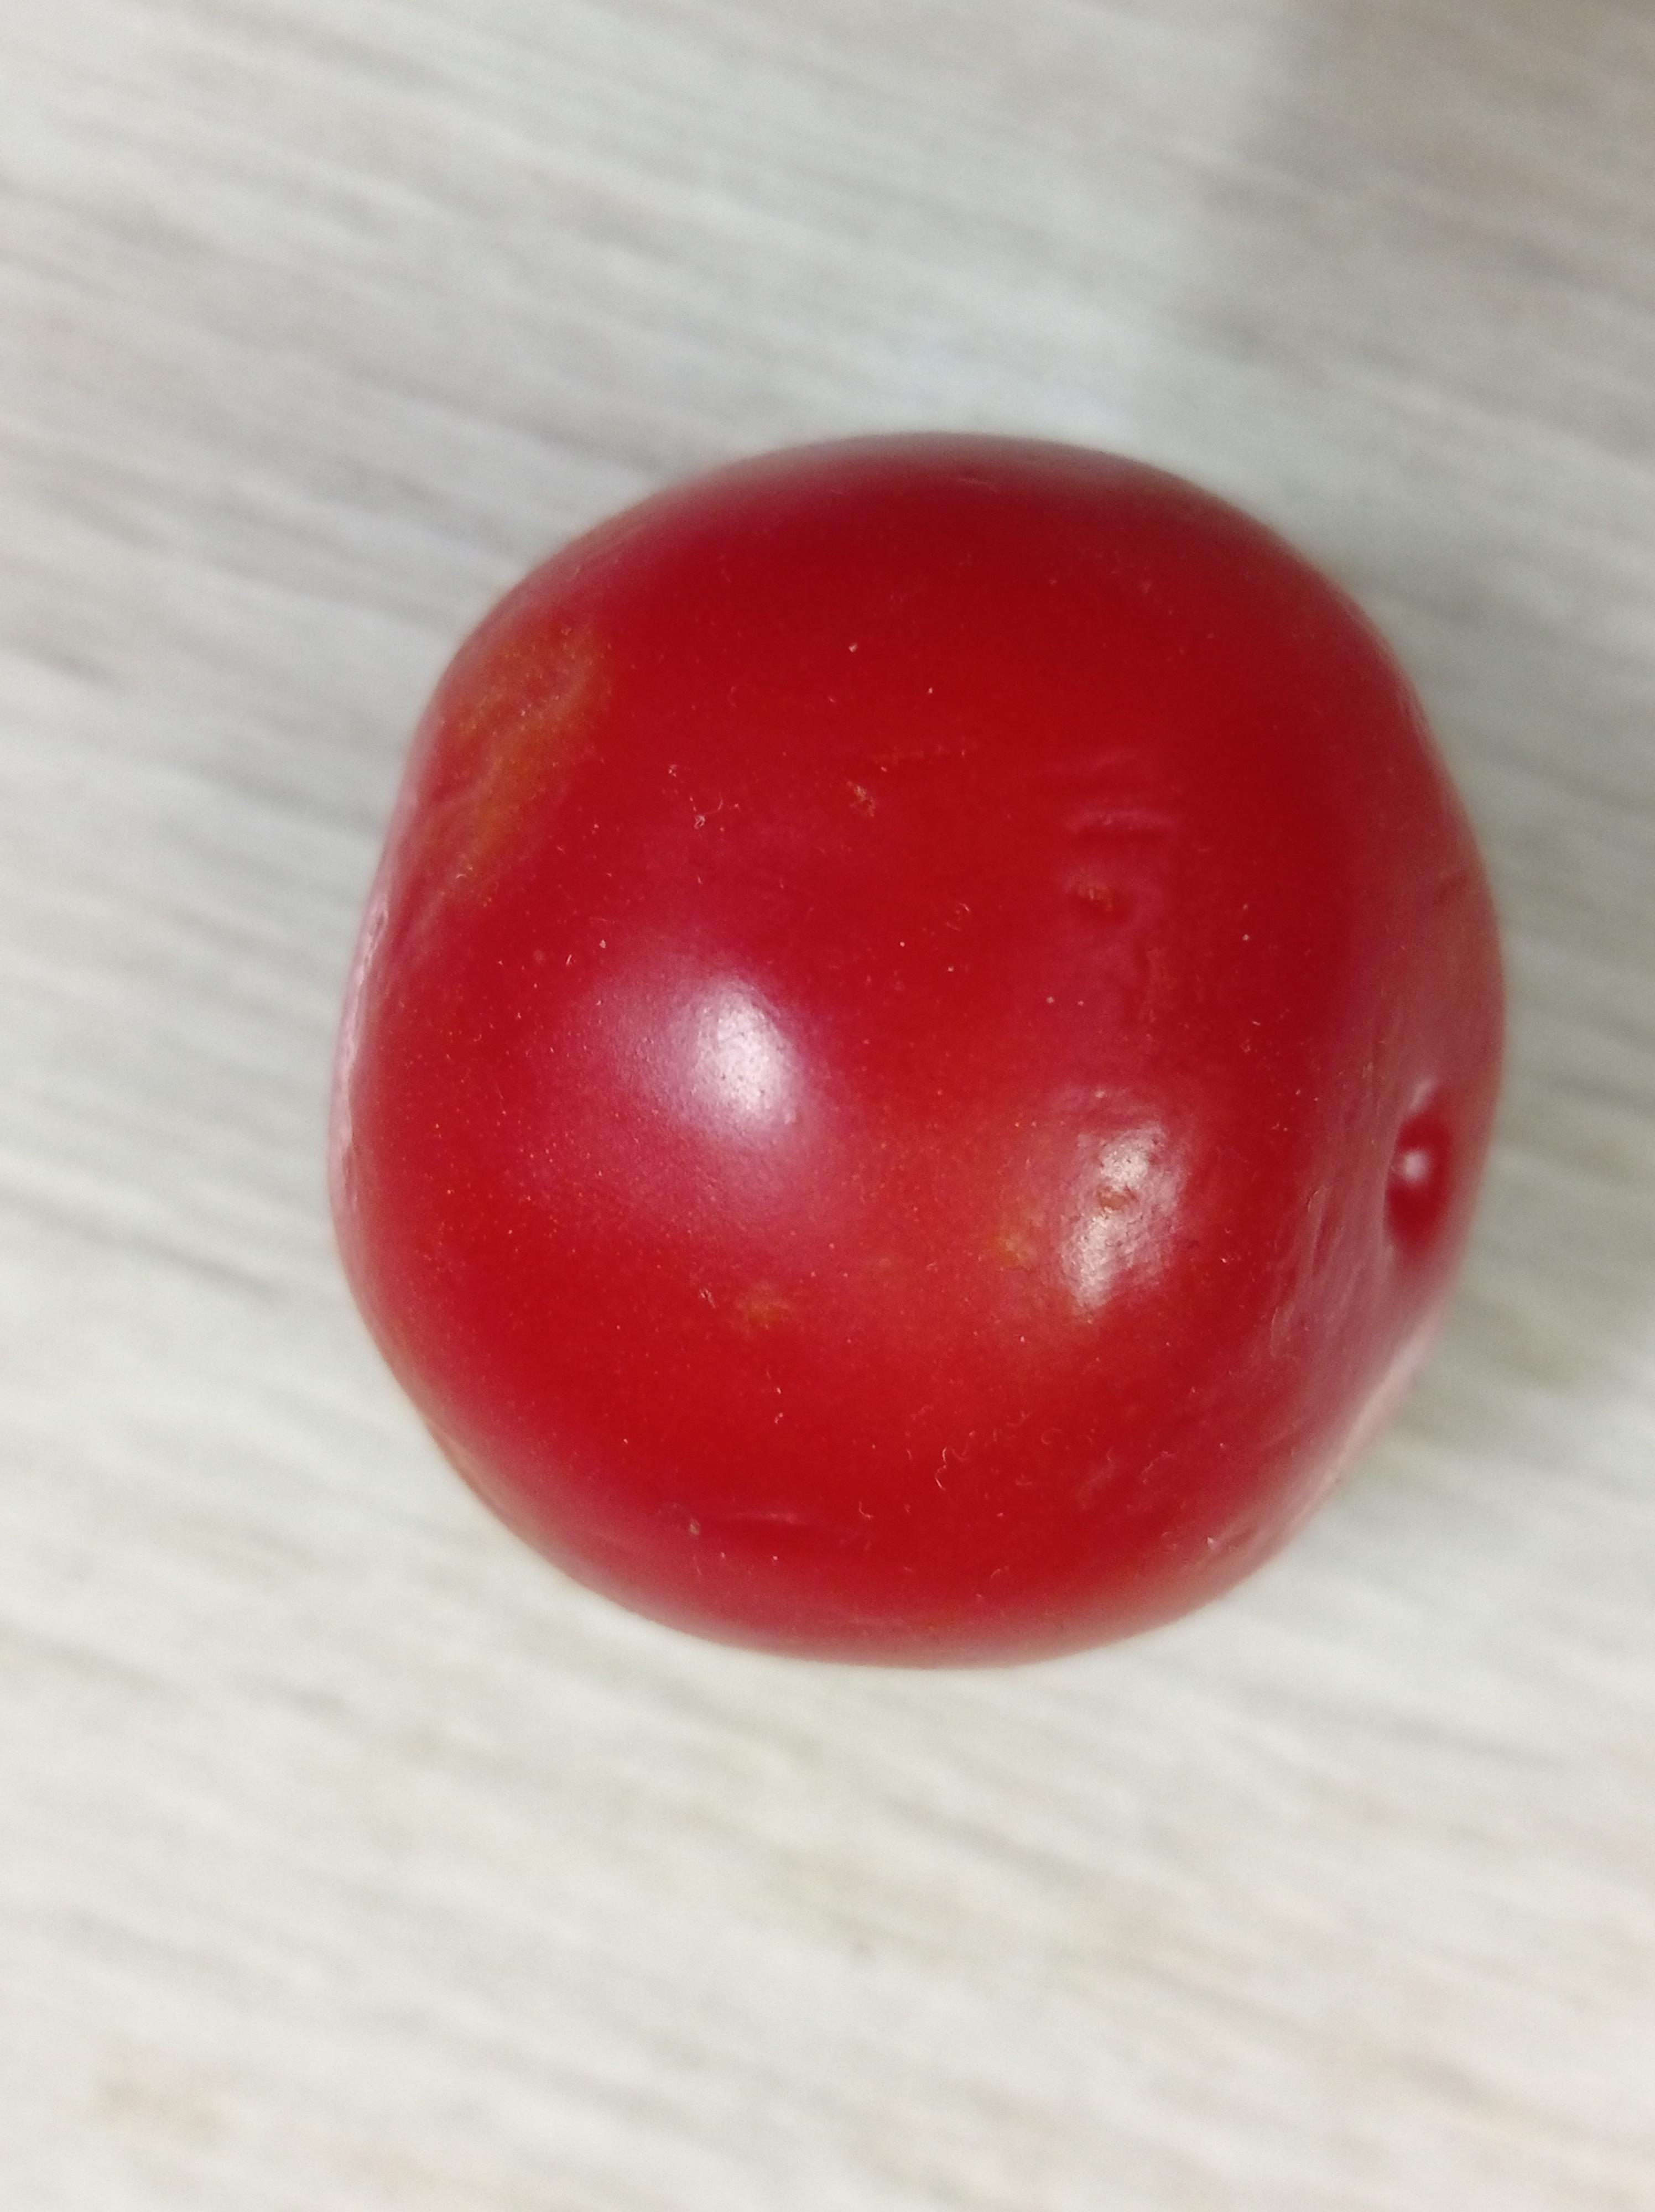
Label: Fresh